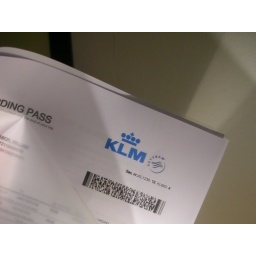
Got it all in the bag and ready to head out the door to San Diego and then on to Pananma !